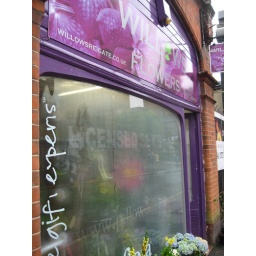
The previous use of this shop in Reigate, Surrey, becomes clear once again when the window steams up